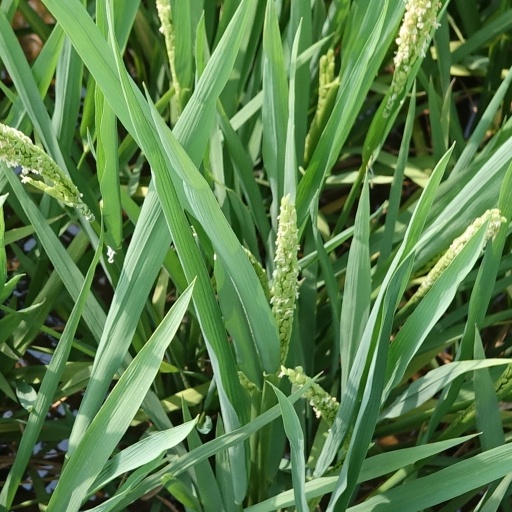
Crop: rice